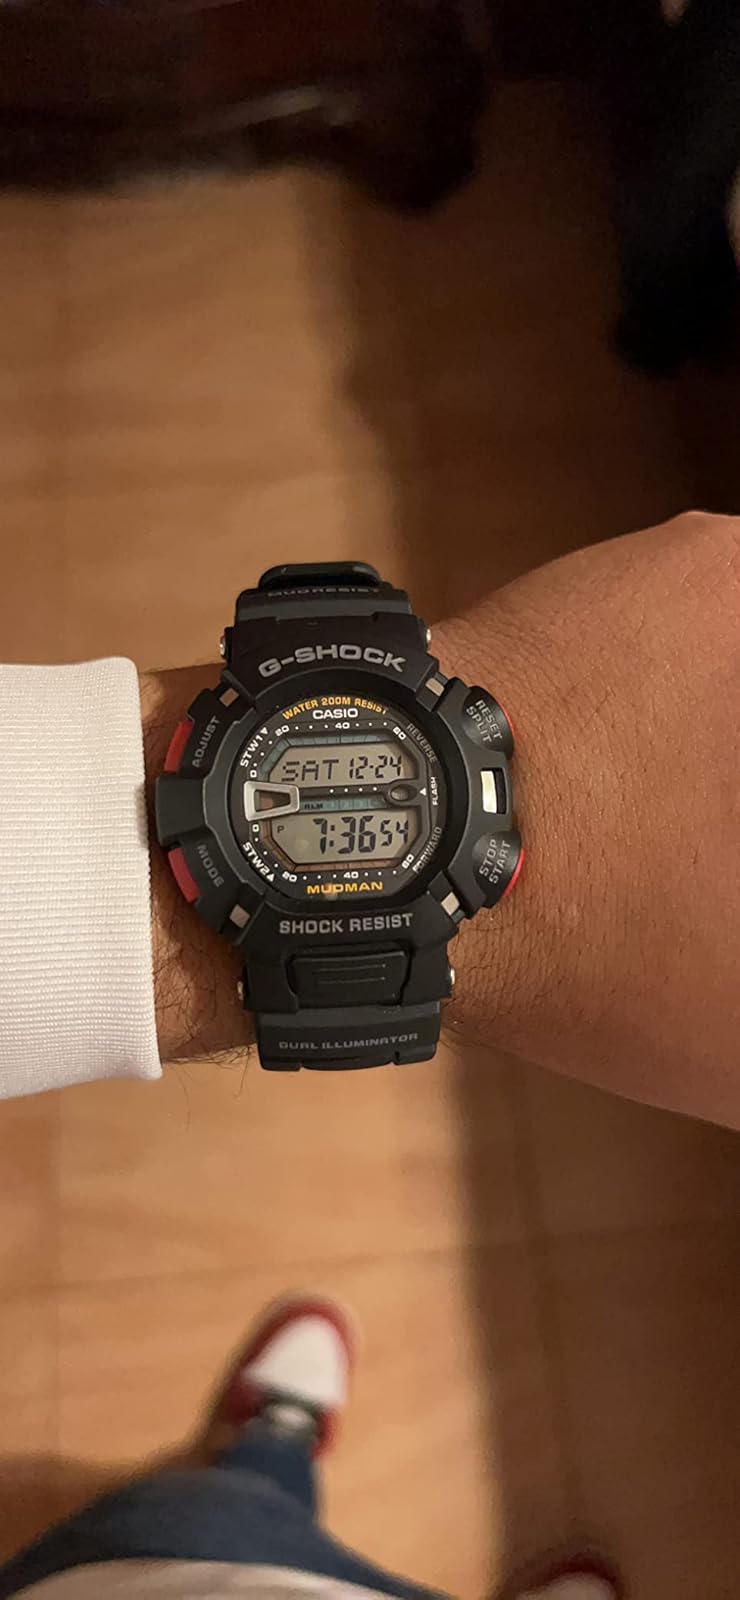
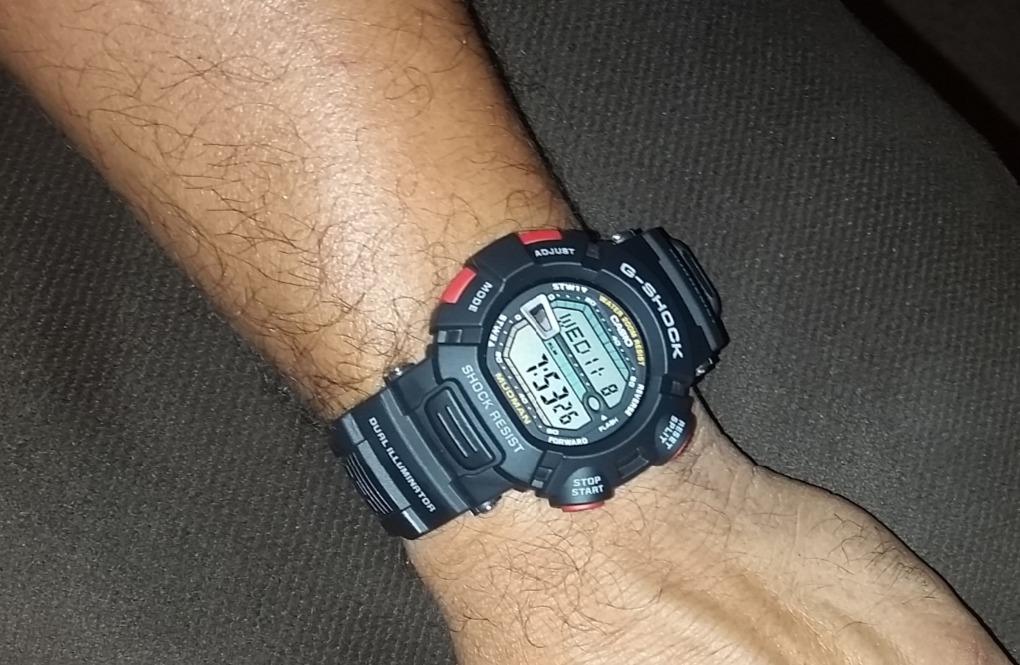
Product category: accessories_watch
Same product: yes